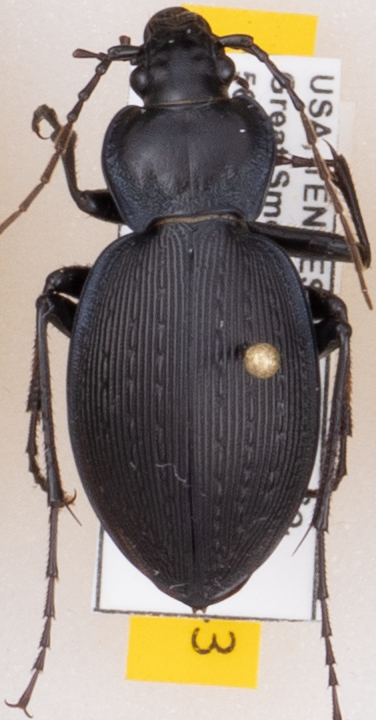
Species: Carabus goryi
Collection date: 2022-05-10
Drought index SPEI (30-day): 0.24
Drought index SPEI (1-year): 0.32
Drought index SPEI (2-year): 0.9